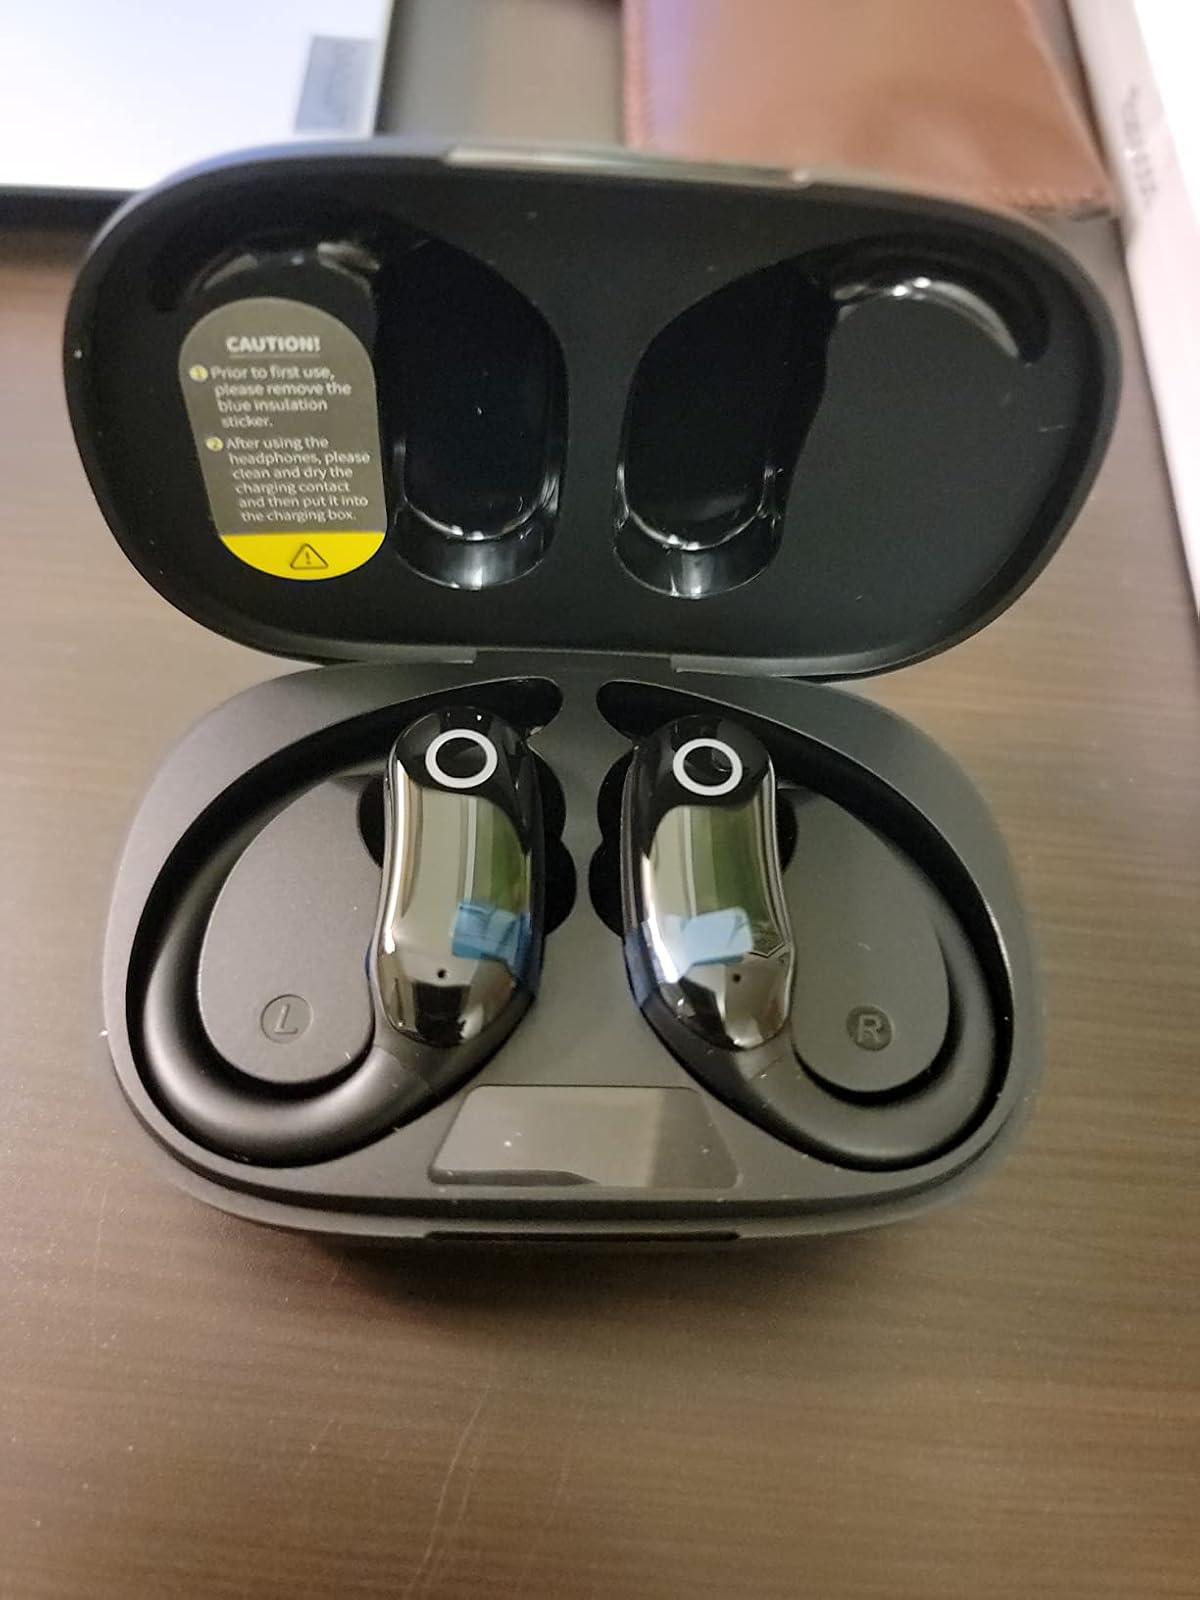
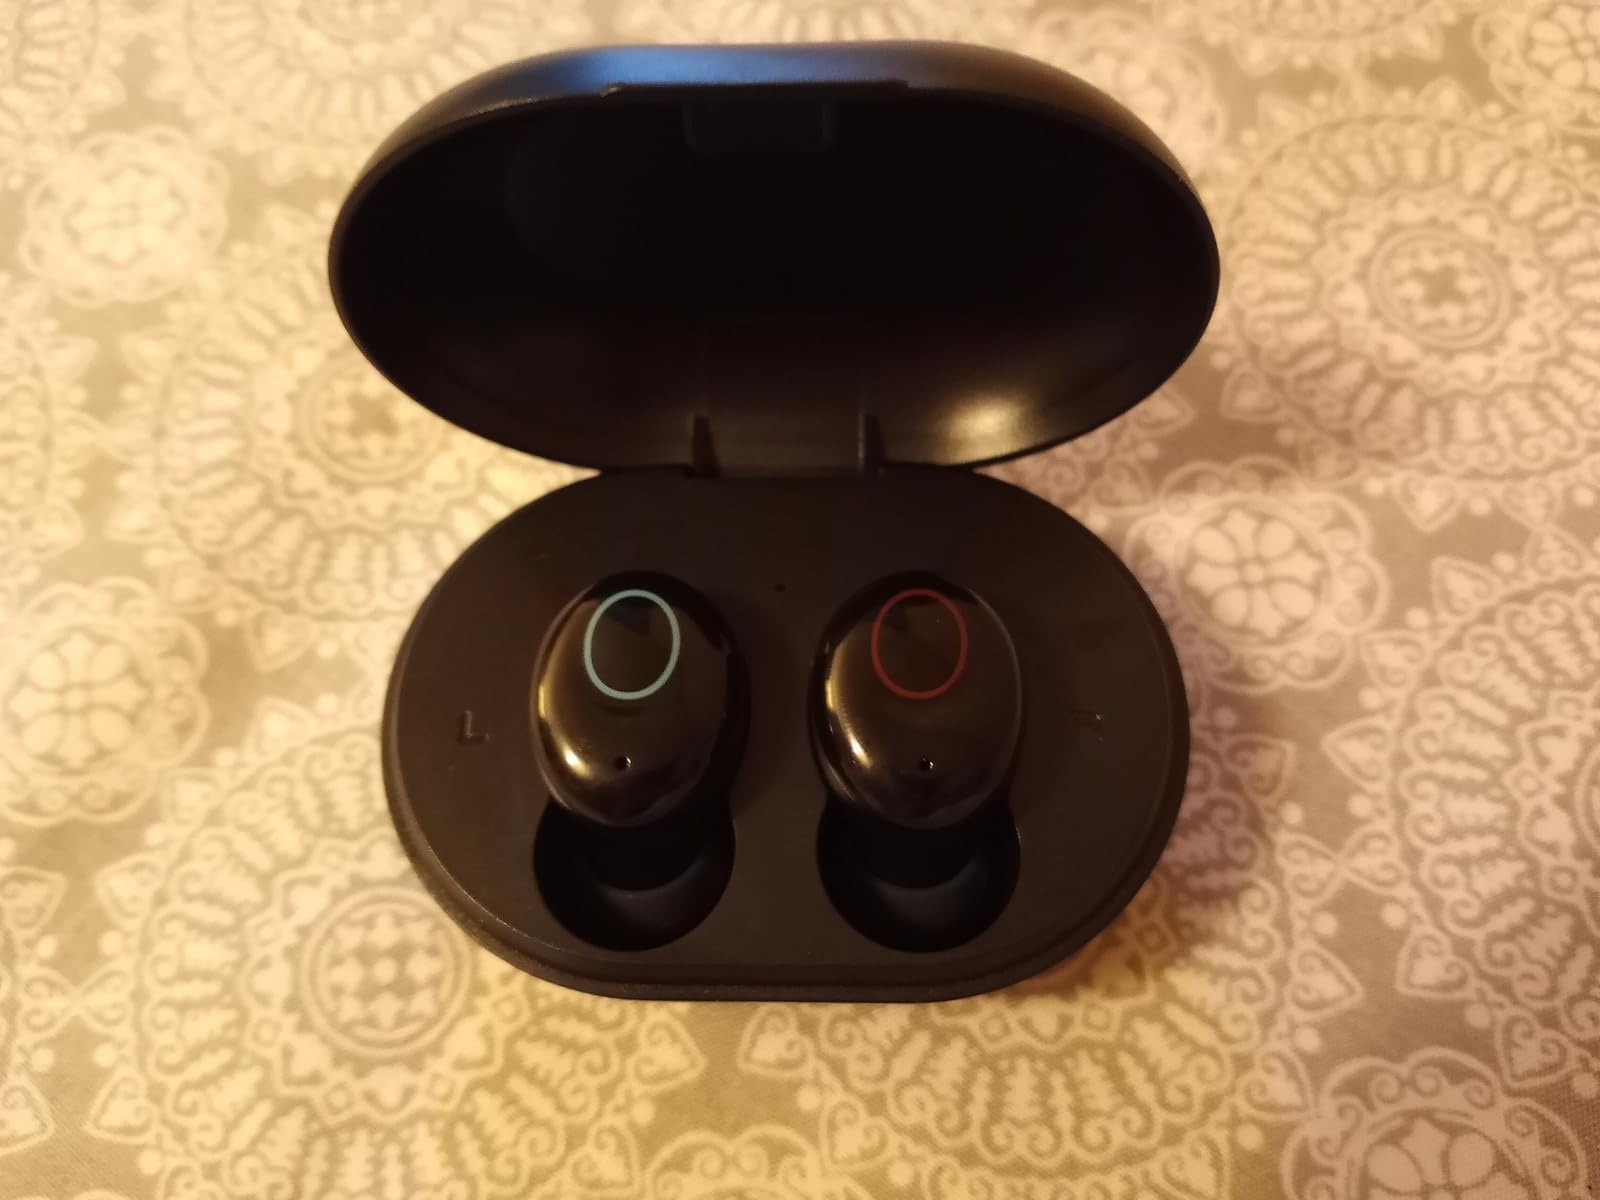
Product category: earbuds
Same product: no